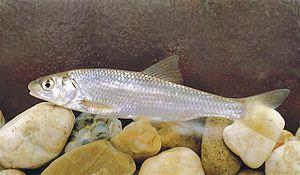
Cette liste commentée recense l'ichtyofaune d'eau douce en France métropolitaine. Elle répertorie les espèces de poissons dulçaquicoles français actuels et celles qui ont été récemment classifiées comme éteintes. Comme ici n'est référencé que la France métropolitaine, cette liste ne comptabilise pas les animaux présents dans les territoires de la France d'outre-mer, qui sont des régions disséminées un peu partout dans le monde.
La vandoise est une espèce de poissons potamodromes d'Europe et d'Asie. Il a été introduit en Irlande pour servir d'appât.
Doulaincourt-Saucourt est une commune française située dans le département de la Haute-Marne, en région Grand Est. La commune est formé en 1972 par la fusion des communes de Doulaincourt, devenue chef-lieu de la commune, et de Saucourt-sur-Rognon, devenue commune associée. En 2010, la commune de Doulaincourt-Saucourt a pris le statut de commune nouvelle, Doulaincourt et Saucourt devenant des communes déléguées.